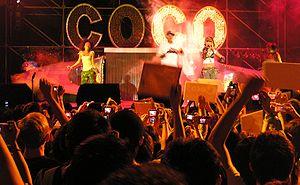
Coco Lee est une chanteuse, auteur-compositeur et actrice sino-américaine. Elle est née à Hong Kong en 1975 et a grandi à San Francisco, aux États-Unis.